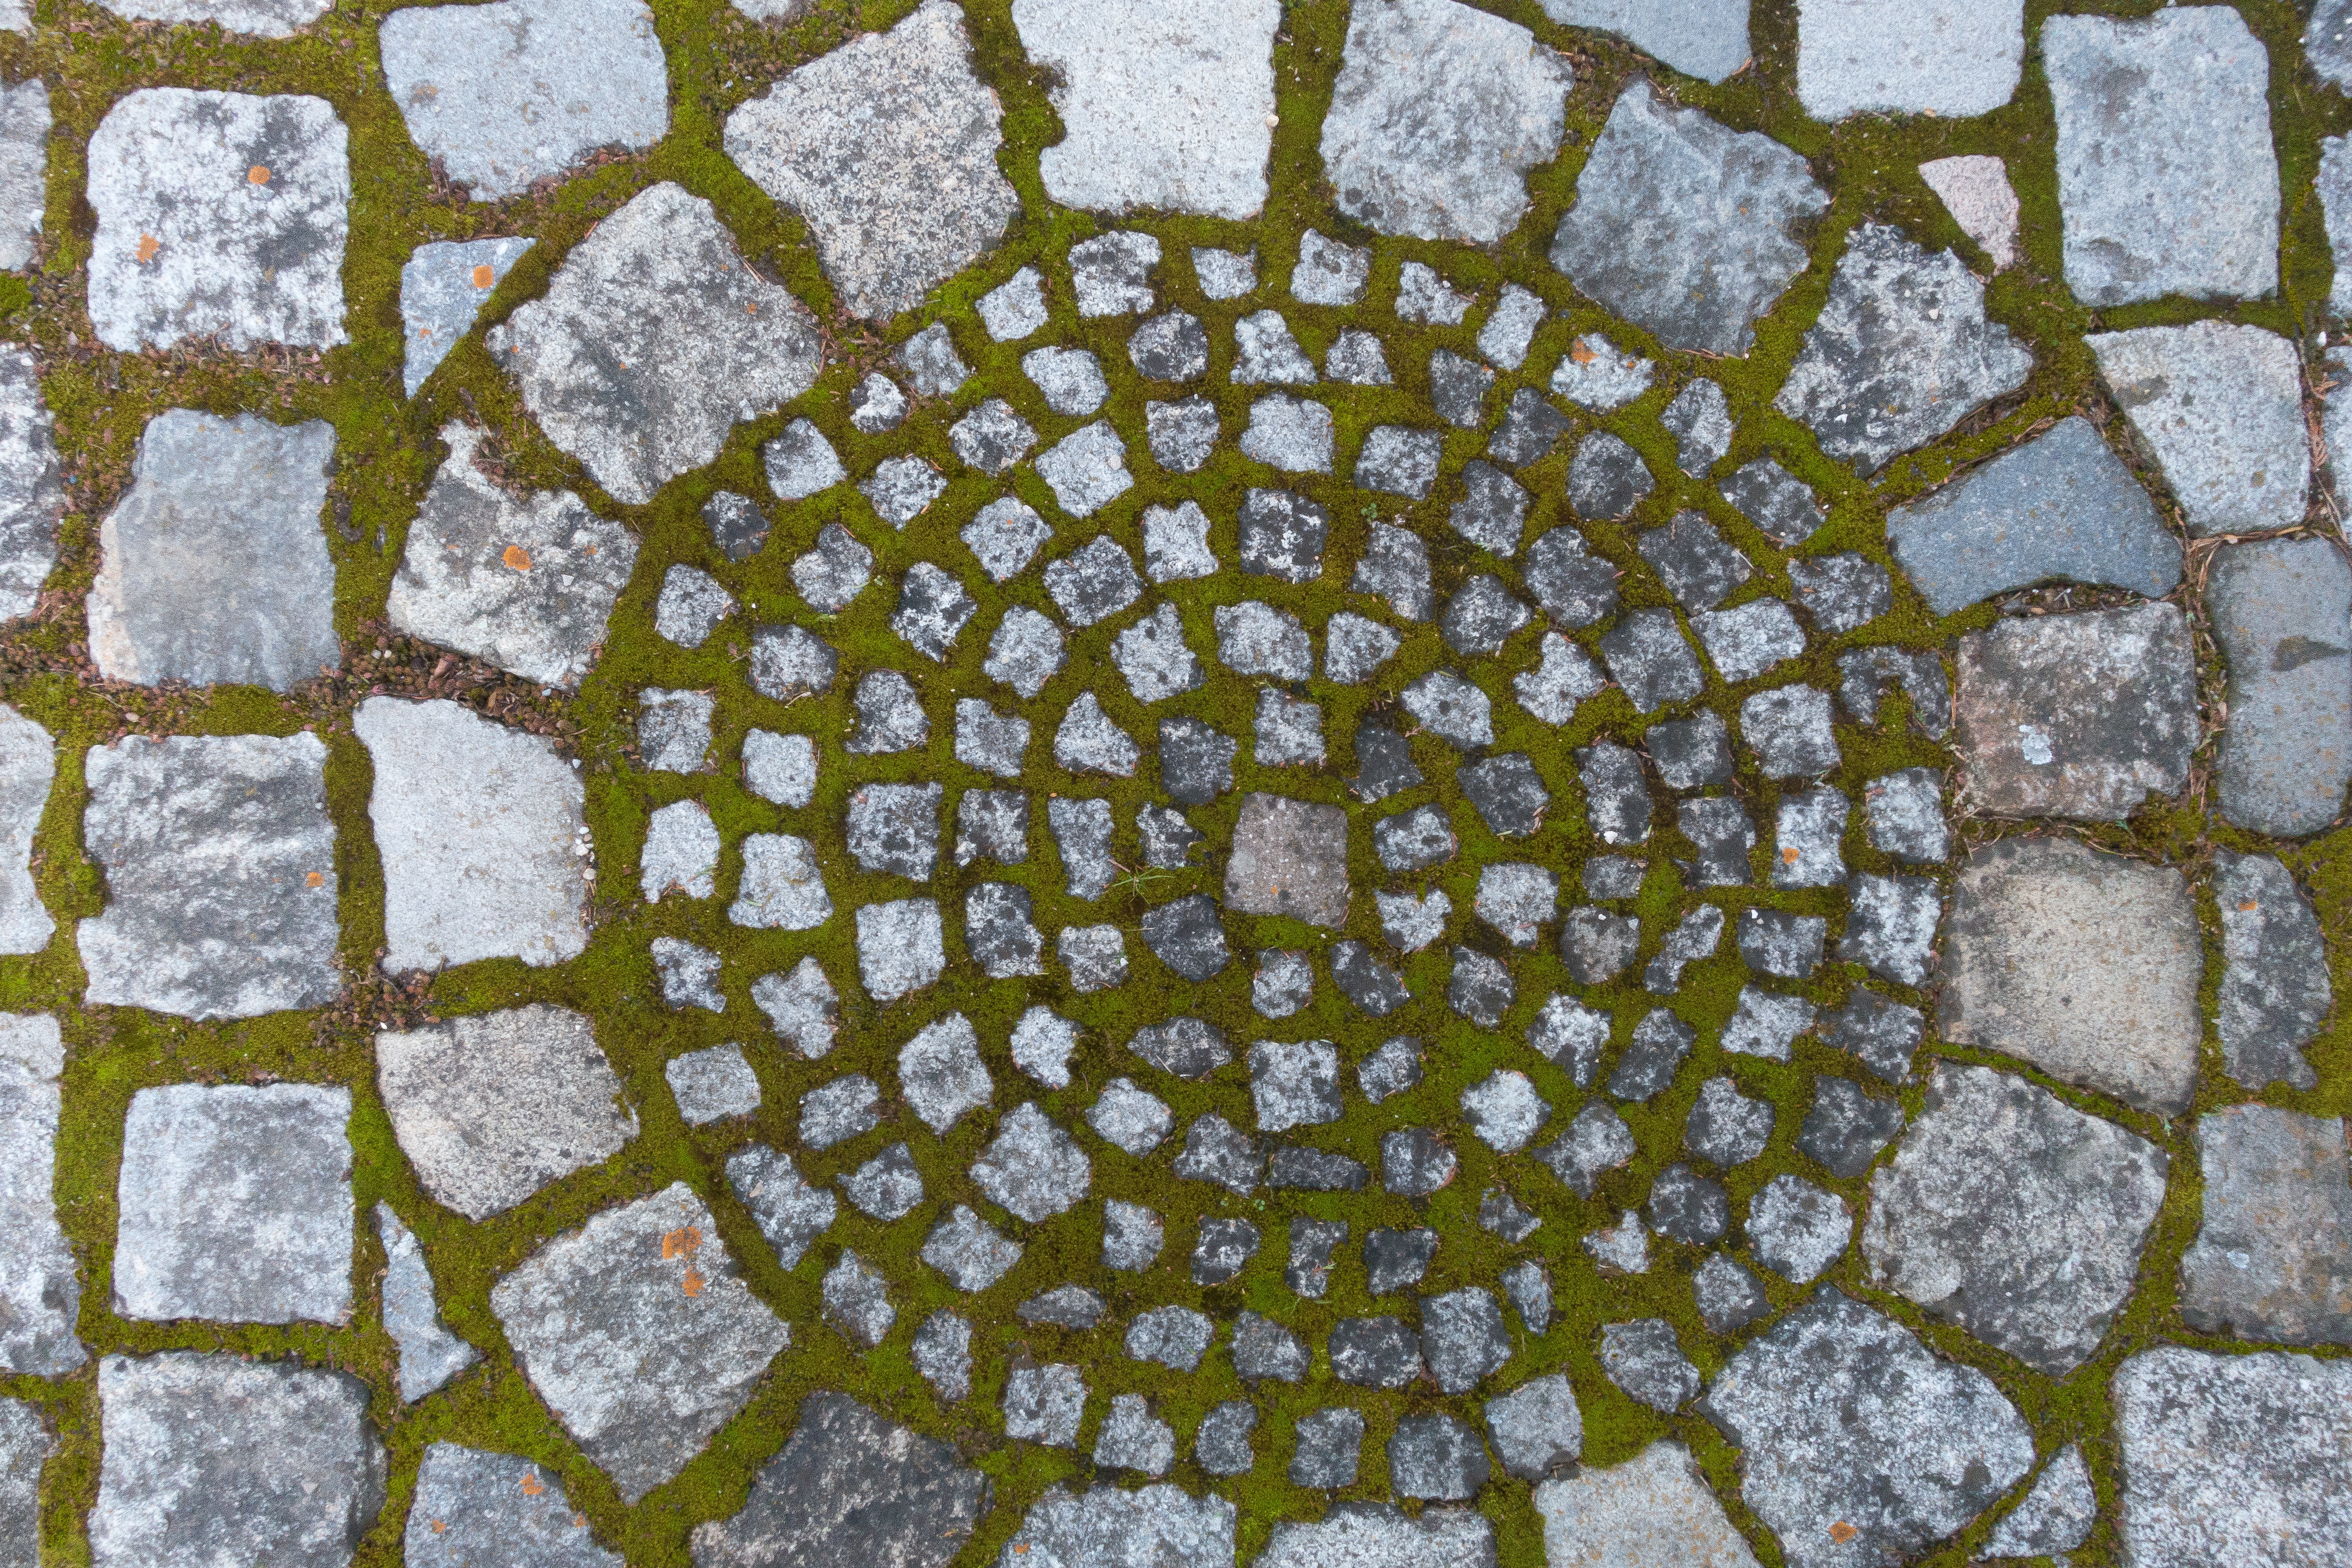
ground, texture, leaf, sidewalk, stone, moss, pattern, green, botany, material, circle, surface, patch, grey, art, design, symmetry, mosaic, granite, away, cobblestones, natural stone, bemoost, paving stone, flooring